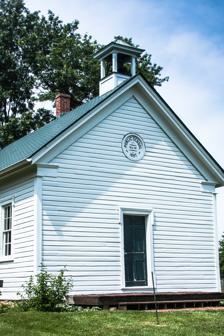
Building: Number 18 School in Marshall
Country: United States of America
Year built: 1887
United States historic place Number 18 School in Marshall U.S. National Register of Historic Places Virginia Landmarks Register Number 18 School in Marshall, June 2011 Show map of Northern Virginia Show map of Virginia Show map of the United States Location Junction of VA 55 and VA 622, Marshall, Virginia Coordinates 38°52′10″N 77°49′53″W / 38.86944°N 77.83139°W / 38.86944; -77.83139 Area 1 acre (0.40 ha) Built 1887 ( 1887 ) Architectural style Late 19th And 20th Century Revivals NRHP reference No. 97001405 VLR No. 030-0135 Significant dates Added to NRHP November 7, 1997 Designated VLR July 2, 1997 Number 18 School in Marshall is a historic one-room school located at Marshall , Fauquier County, Virginia . It was built about 1887, and is a rectangular frame building, covered with weatherboard, and resting on a stone foundation, with a metal gable roof with a centrally located brick stove flue.  Atop the roof is a reconstructed cupola .  It is the only surviving unimpaired one-room schoolhouse in Fauquier County.  It was originally constructed for white students, then from the fall of 1910 to 1964 (when it closed), a school for African-American children. It was listed on the National Register of Historic Places in 1997. References